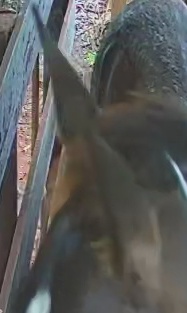
Face region: ears (position_of_ears)
Pain indicator: not_present